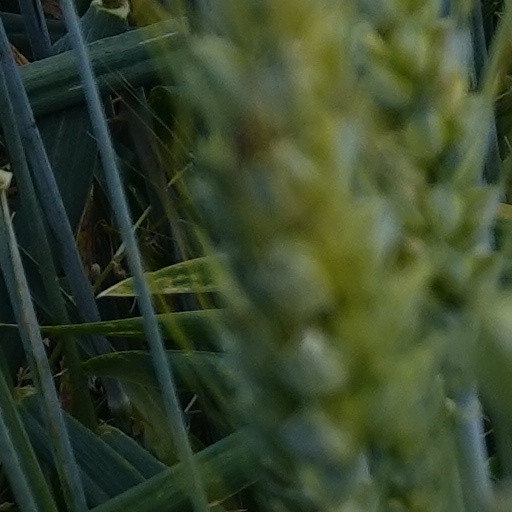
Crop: wheat